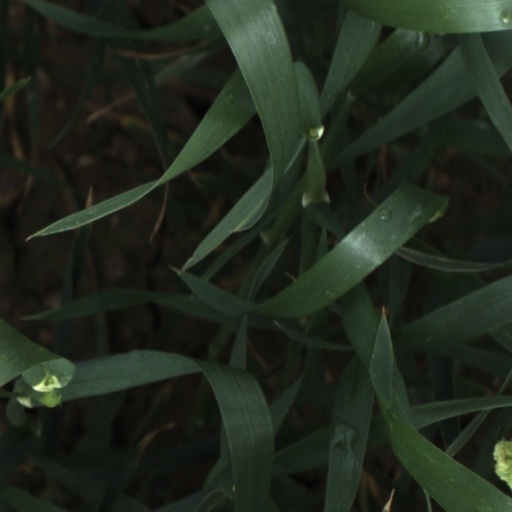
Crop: wheat